Vartop Point

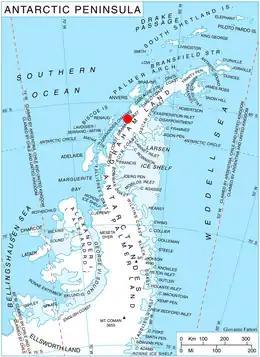
Location of Magnier Peninsula on Graham Coast, Antarctic Peninsula.

Vartop Point (‘Nos Vartop’ \'nos v&r-'top\) is the point on the northwest side of the entrance to Finaeus Cove on the northeast coast of Magnier Peninsula, Graham Coast on the Antarctic Peninsula.